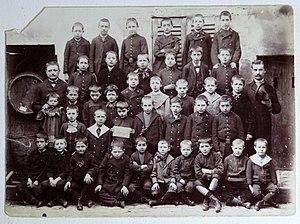
Taverny est une commune française située dans le département du Val-d'Oise en région Île-de-France. Ses habitants sont appelés les Tabernaciens.